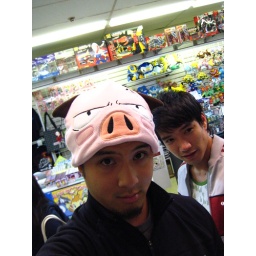
Sweet ass pig hat in Jtown